Mascarene Islands

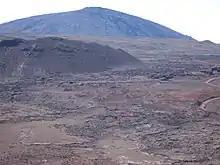
Piton de la Fournaise

The islands are volcanic in origin; Saya de Malha (35 mya) was the first of the Mascarene islands to rise out of the Indian Ocean due to the Réunion hotspot, followed by Nazareth Bank (approximately 2 mya later), Soudan Bank and Cargados Carajos. The youngest islands to form were Mauritius (7–10 mya), the oldest of the existing islands, created along with the undersea Rodrigues ridge. The islands of Rodrigues and Réunion were created in the last two million years. Réunion is the largest of the islands (2,500 km), followed by Mauritius (1,900 km) and Rodrigues (110 km). Eventually, Saya de Malha, Nazareth and Soudan were completely submerged, Cargados Carajos remaining as a coral atoll. The Réunion hotspot was beginning to cool and Rodrigues came out as a small island.